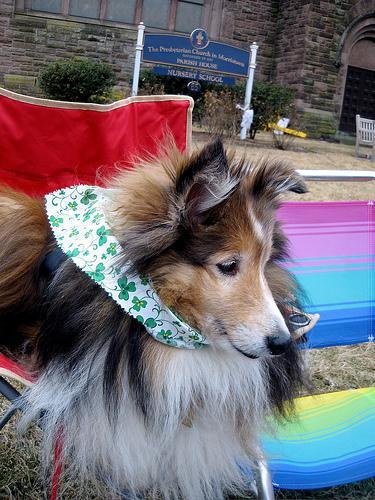
Shetland_sheepdog